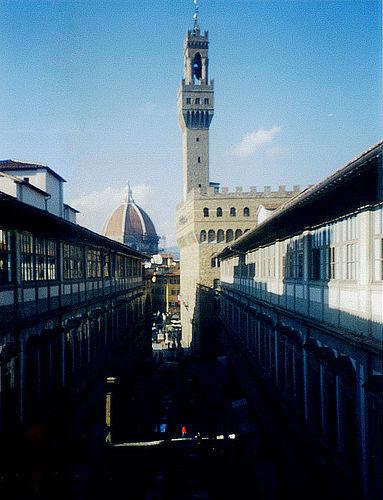
Weather: sun or clear